Effects of Hurricane Ike in Texas

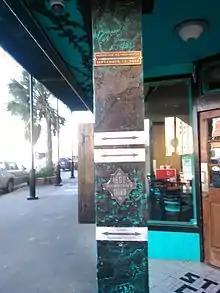
Sign showing the highest water level of Hurricane Ike in Galveston

The landmark Flagship Hotel, which sat on deep concrete pylons, was seriously damaged, but no one was injured, and while an early survey indicated the structure would be salvageable; however that proved to be untrue, and the hotel was demolished in 2011. Some of the hotel's siding was peeled off by the storm (this occurred during Hurricane Alicia in 1983), venting at least one top-floor guest suite to the open air, and the elevated ramp permitting vehicles to access the hotel's lower level from Seawall Boulevard fell into the Gulf.